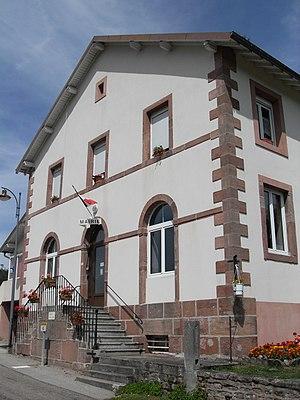
La mairie de Laveline-du-Houx
Laveline-du-Houx est une commune française située dans le département des Vosges, en région Grand Est.